USCGC White Heath

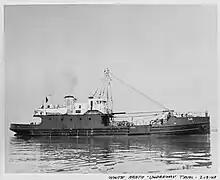
"White Heath" in 1948, likely just after her conversion at the Coast Guard Yard

Shortly after her acquisition by the Coast Guard in 1946 or 1947, "YF-445" was sent to the Coast Guard Yard in Curtis Bay, Maryland for conversion into a buoy tender. The changes were modest as the ship was well suited to her new role in many respects. Among the changes which were made, were the removal of her machine guns, the opening of ports to improve the habitability of her crew quarters, repainting, and the installation of a more powerful crane. In 1948, her upper deck was extended.